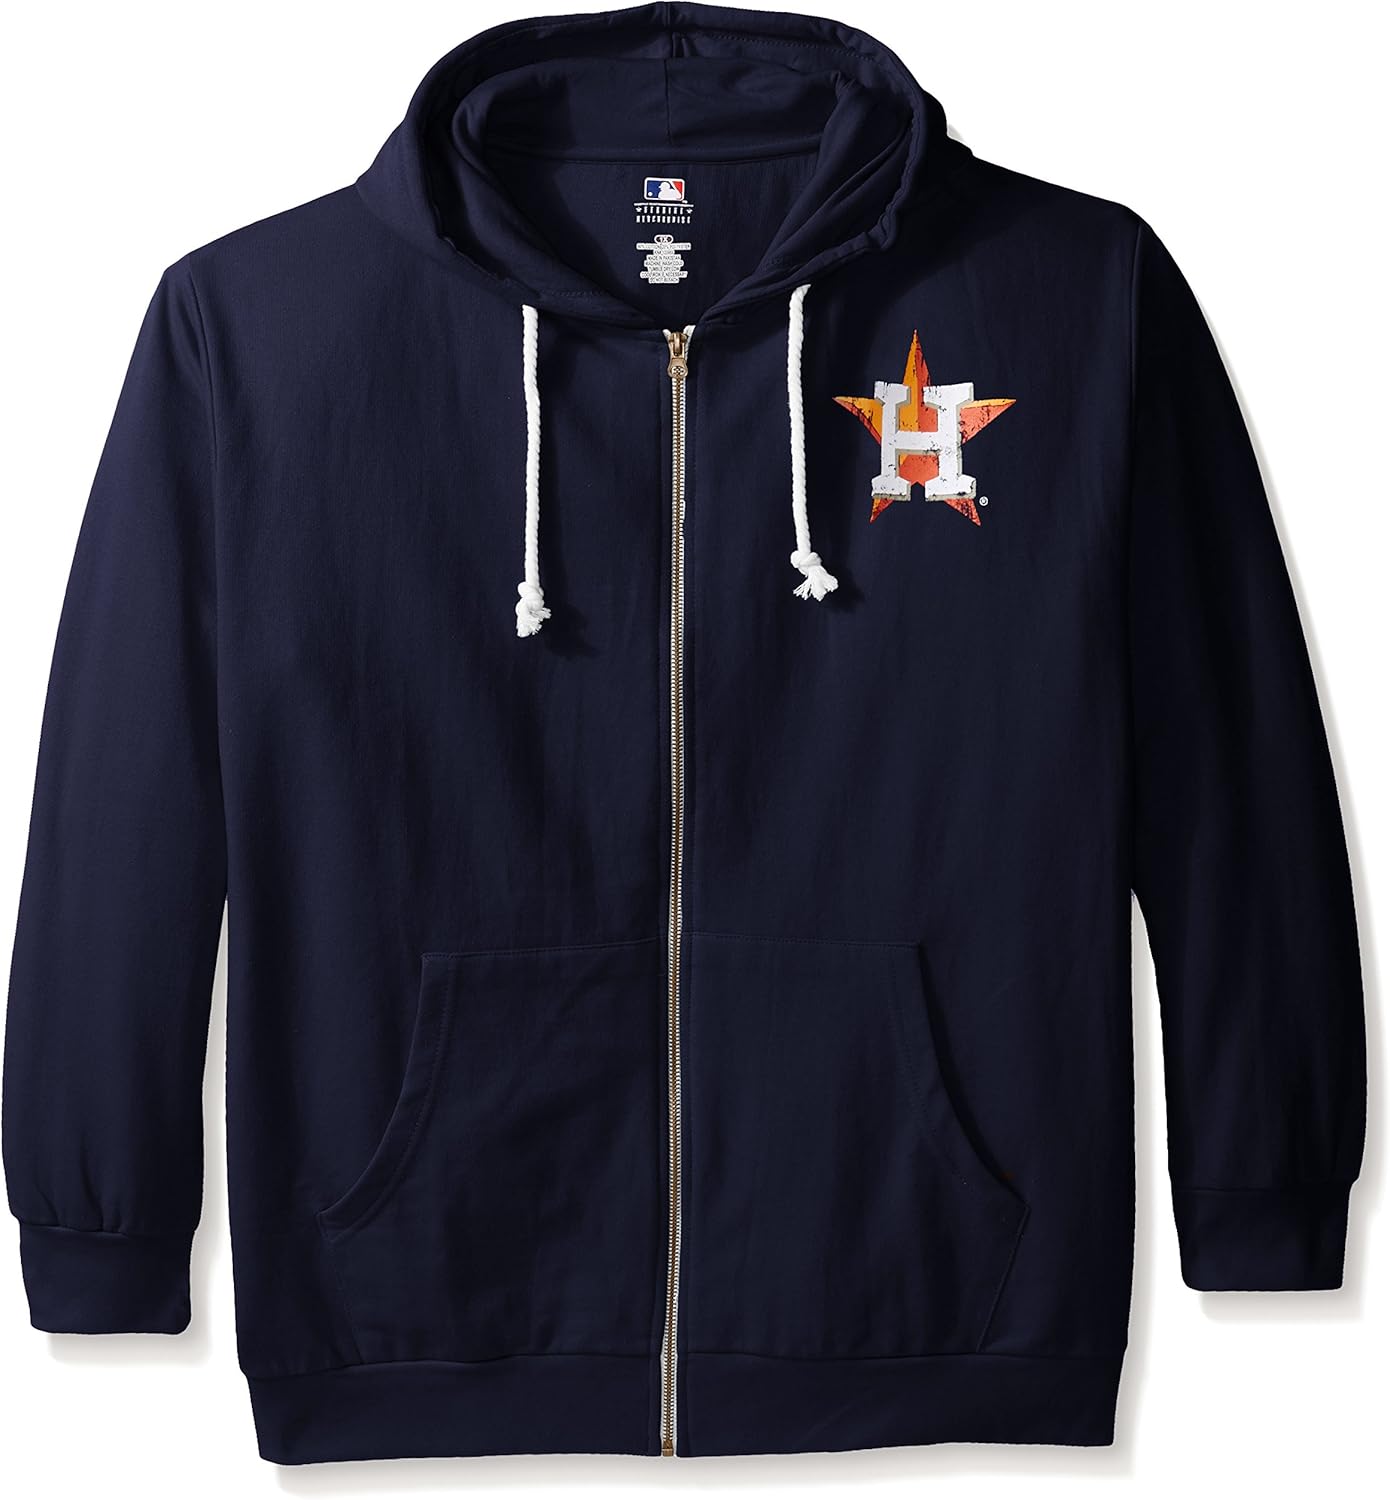
MLB Houston Astros Women's Plus Size Zip Hood with Logo, 1X, Navy
Category: AMAZON FASHION
Enjoy wearing this full zip hoodie on those cool afternoons or in your local arena watching your favorite team play. Proudly display your favorite team and enjoy wearing a garment that fits a woman like you.
Features: Cotton 80% poly 20% | Imported | Full zip hood with LC distressed logo ribbed cuffs and waistband | Enjoy wearing this full zip hood with your favorite team logo on those cool afternoon or while attending your favorite sporting event | Cool water wash and dry low temperature will help maintain the shape of this garment